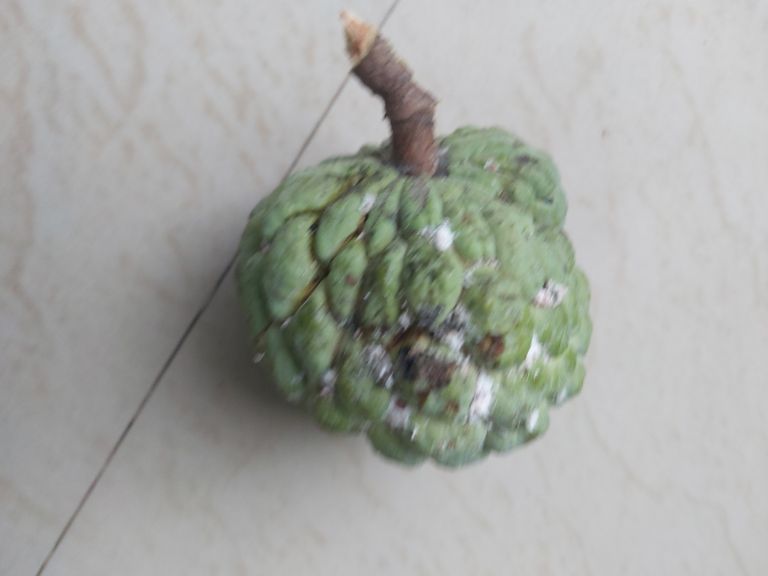
Disease label: Leaf spot on fruit